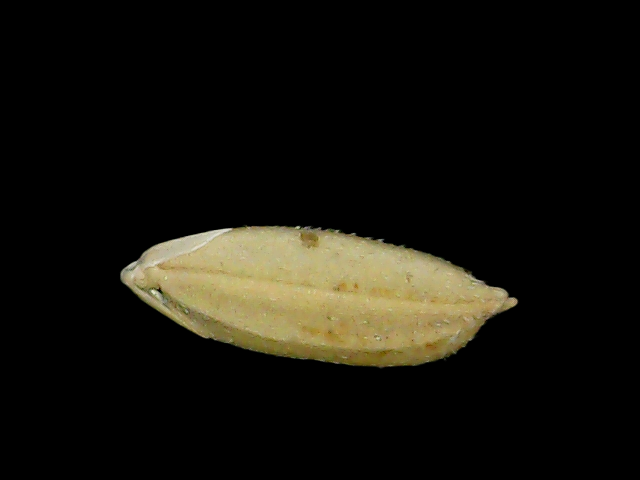
Rice variety: Bd52